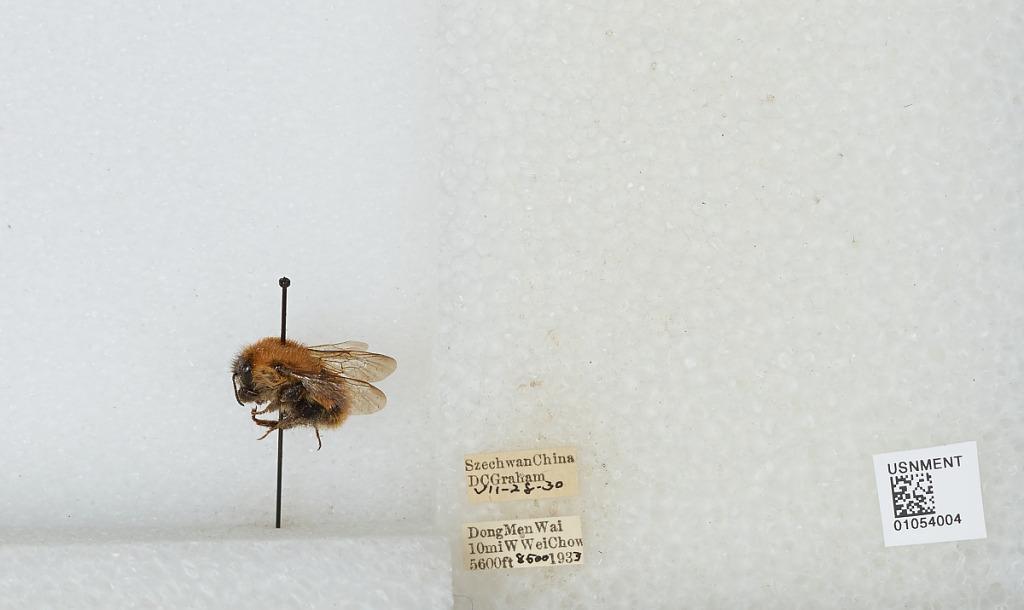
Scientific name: Bombus sp.
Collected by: D. Graham
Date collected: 1933-7-28
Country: China
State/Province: Sichuan
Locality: Dong Men Wai 10 mi W Wei Chow